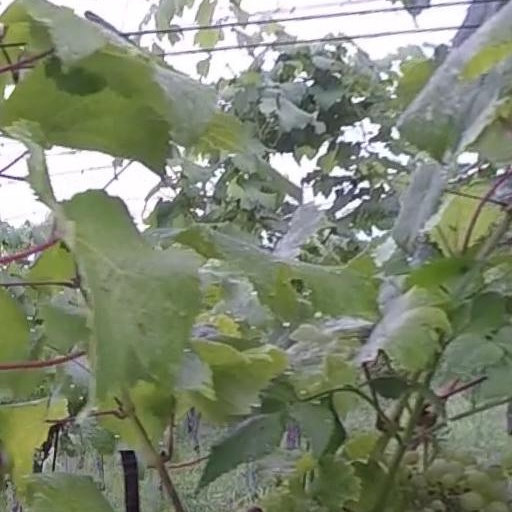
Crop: grape